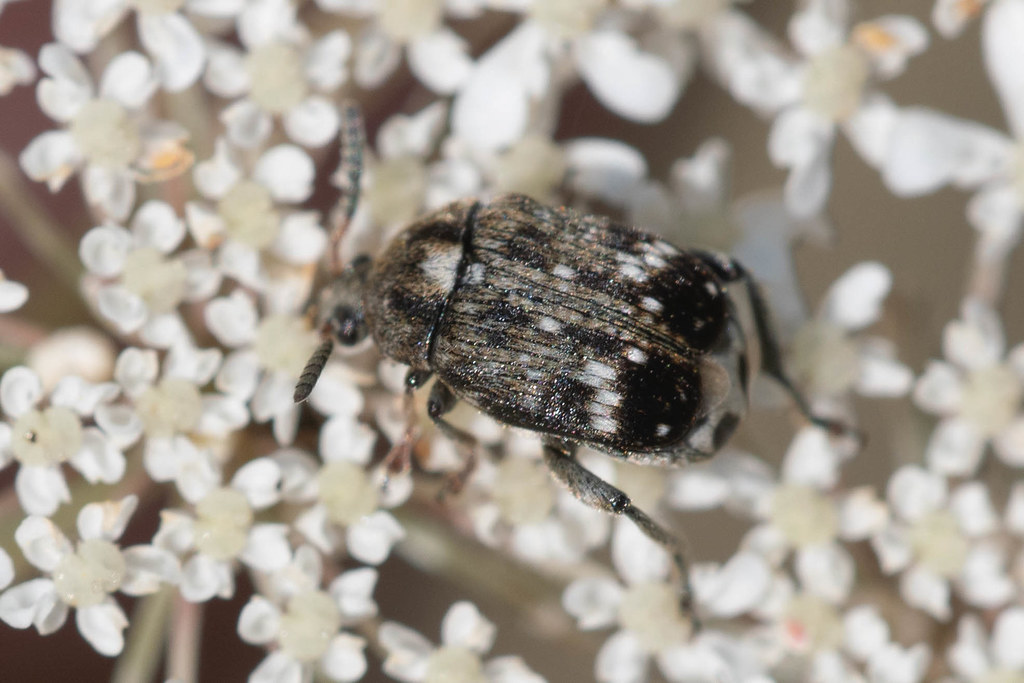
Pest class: pea_weevil